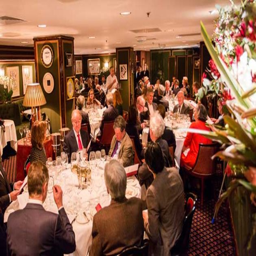
man of the year lunch